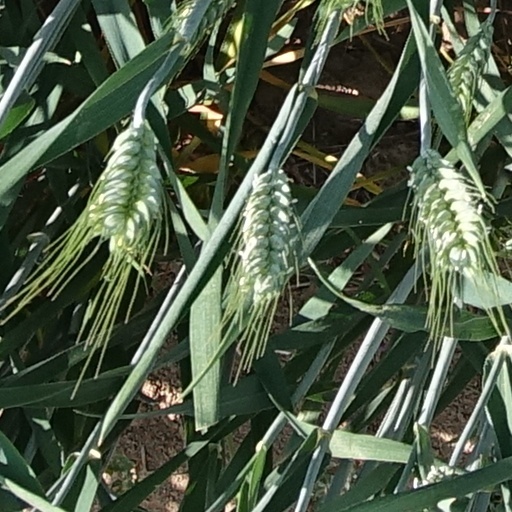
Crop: wheat